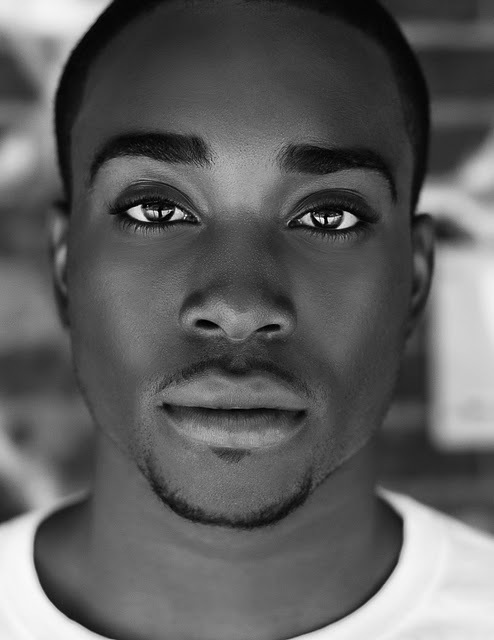
Label: Colored